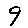
Label: 9